Edward L. Toppins

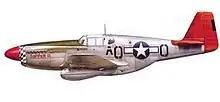
A P-51B/C marked at Toppin's "Topper III", August 1944

Toppins was considered one of the best pilots to have completed the Tuskegee program. Known among by his peers as a "pilot's pilot" and "almost a daredevil," Toppins completed 141 missions, shooting down four enemy aircraft with one probable victory.